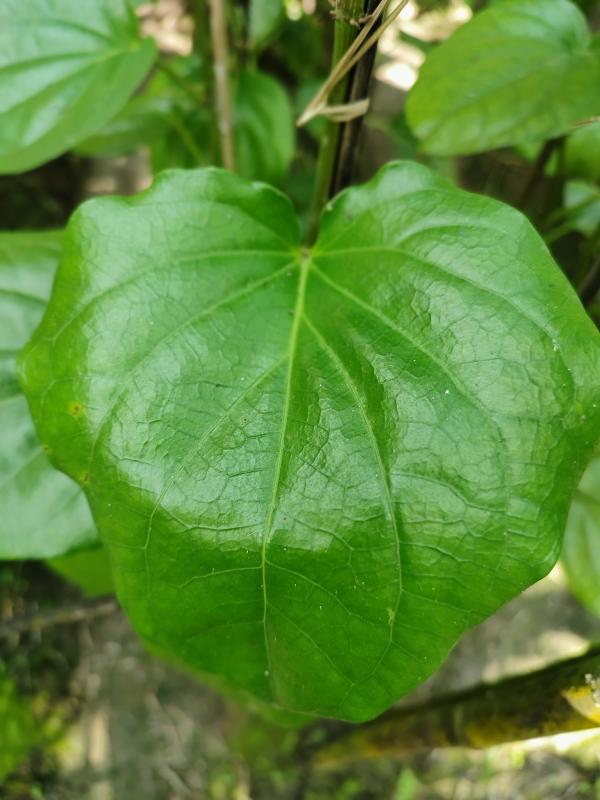
Label: Healthy_Leaf